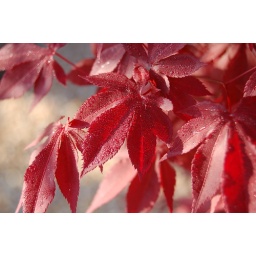
Morning dew on the flowers and trees in my yard in Grovetown, Ga